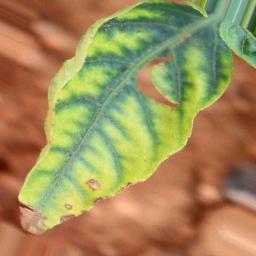
Label: nutritional